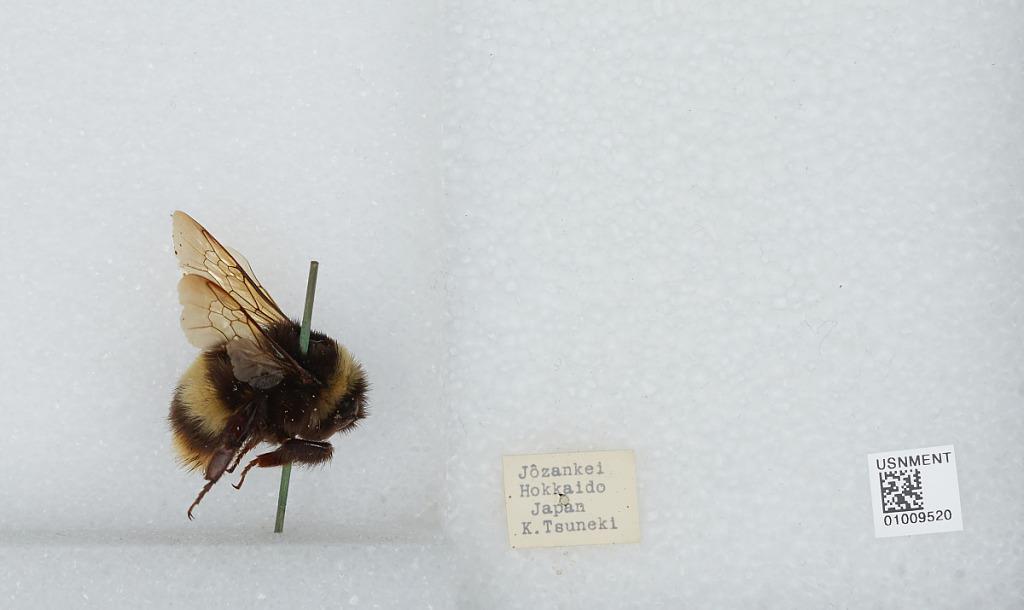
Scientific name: Bombus (Bombus) ignitus Smith
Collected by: K. Tsuneki
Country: Japan
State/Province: Hokkaido
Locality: Jozankei
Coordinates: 42.9692, 141.168